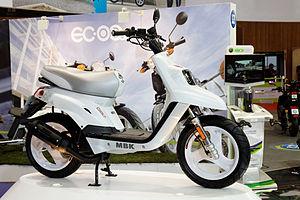
MBK - Booster
Les MBK Booster et Yamaha BW's sont deux modèles de scooters identiques, équipés de moteurs à refroidissement à air de 50 à 125 cm³, conçus par Yamaha et distribués respectivement sous les marques MBK et Yamaha. Avec plus de deux millions d'unités vendues en un peu plus de vingt ans, Les Booster et BW's ont connu une très grande popularité de par le monde, principalement dans les années 1990.
MBK industrie est un constructeur français de deux-roues fondé en 1924, devenu en 1986 filiale de Yamaha.